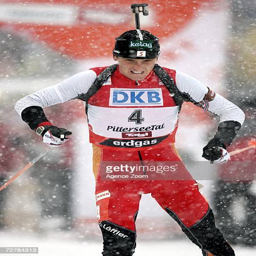
biathlete takes fifth place during event